Describe the emotion expressed in this image:  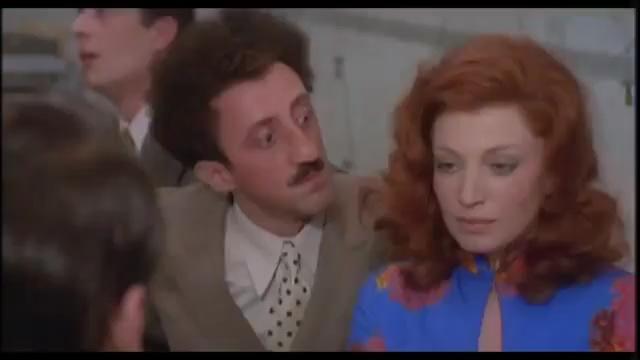
This person displays Fear, valence and arousal with high intensity.